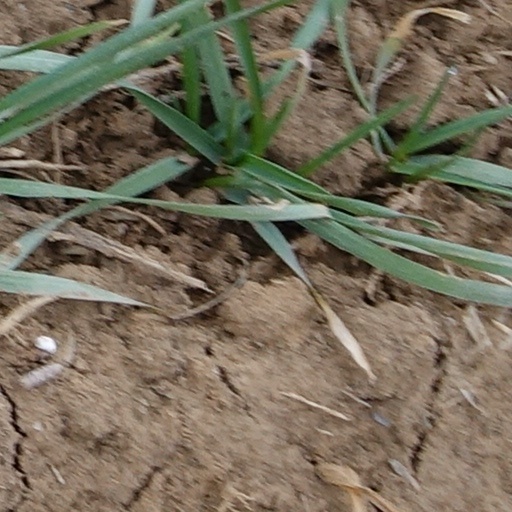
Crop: wheat